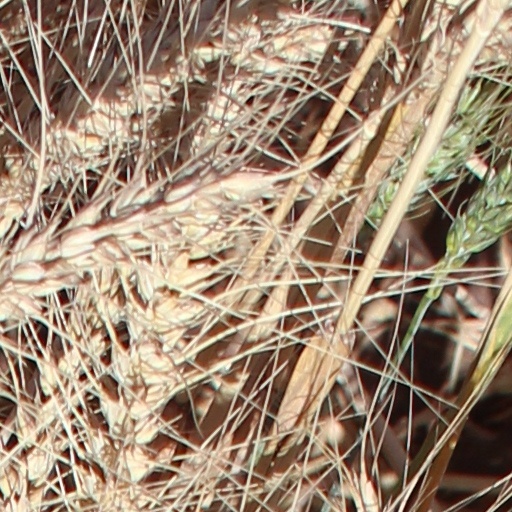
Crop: wheat